Backlash (2007)

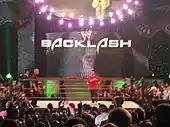
Shane McMahon in the ring before his match at Backlash.

The main rivalry on the SmackDown! brand was between The Undertaker and Batista over the World Heavyweight Championship. At the Royal Rumble, The Undertaker won the 2007 Royal Rumble match. As a result, he was given the right to a world title match at WrestleMania for any of WWE's three major championships (ECW World, World Heavyweight, or WWE) at WrestleMania 23. On the February 5 episode of "Raw", The Undertaker teased all three respective World Champions (Bobby Lashley, Batista, and John Cena) before choosing Batista as his opponent to face at WrestleMania. At WrestleMania, The Undertaker defeated Batista to win the World Heavyweight Championship to extend his WrestleMania undefeated streak to 15–0. Their rivalry, however, did not end, as SmackDown! General Manager Theodore Long booked a Last Man Standing match between The Undertaker and Batista at Backlash.